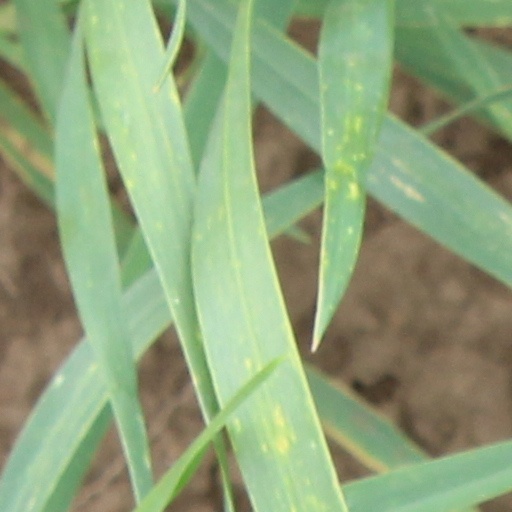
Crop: wheat